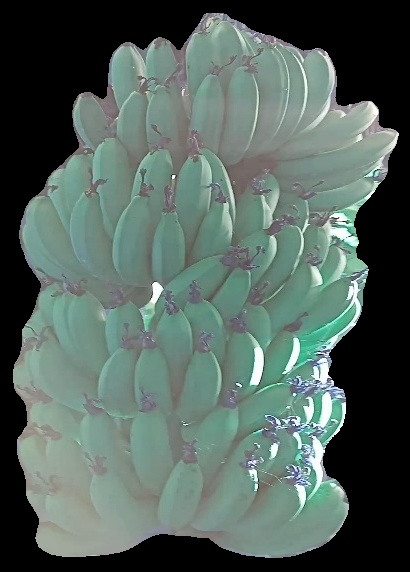
Variety: pachbale
Grade: grade1